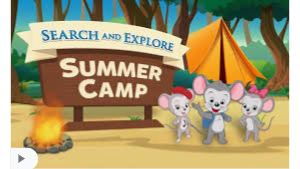
Portrait style: Cartoon Portrait